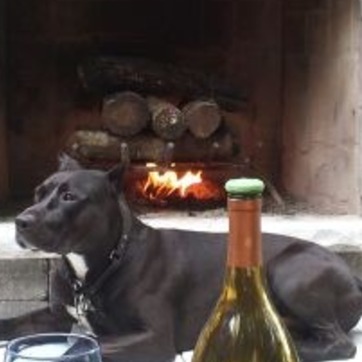
Material: other